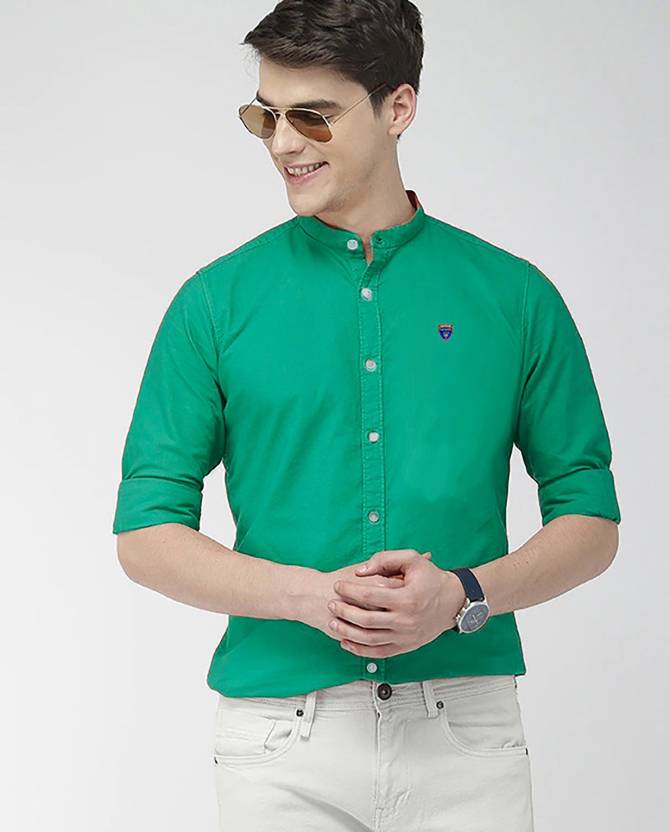
Product: Men Slim Fit Washed Mandarin Collar Casual Shirt
Price: ₹398
Colors: Green
Pattern: Washed
Description: This is a best Casual wear Shirt with Mandarin collar , long sleeves with button cuffs , full buttoned placket on the front, yoke on the back, Curved. Pair this along with a good pair of denim or chinos and loafers for a Sharp and Dapper look.